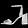
Label: Sandal